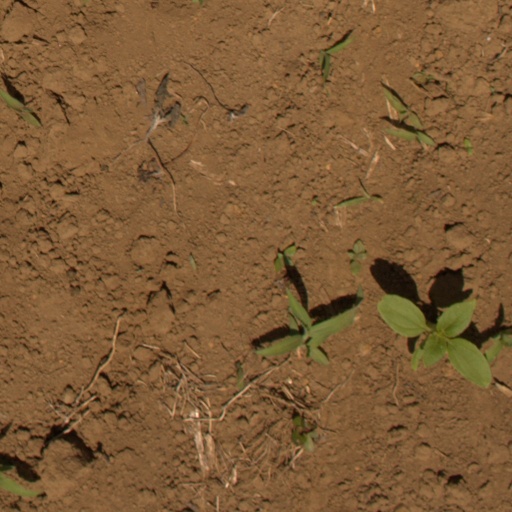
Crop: Jerusalem artichoke